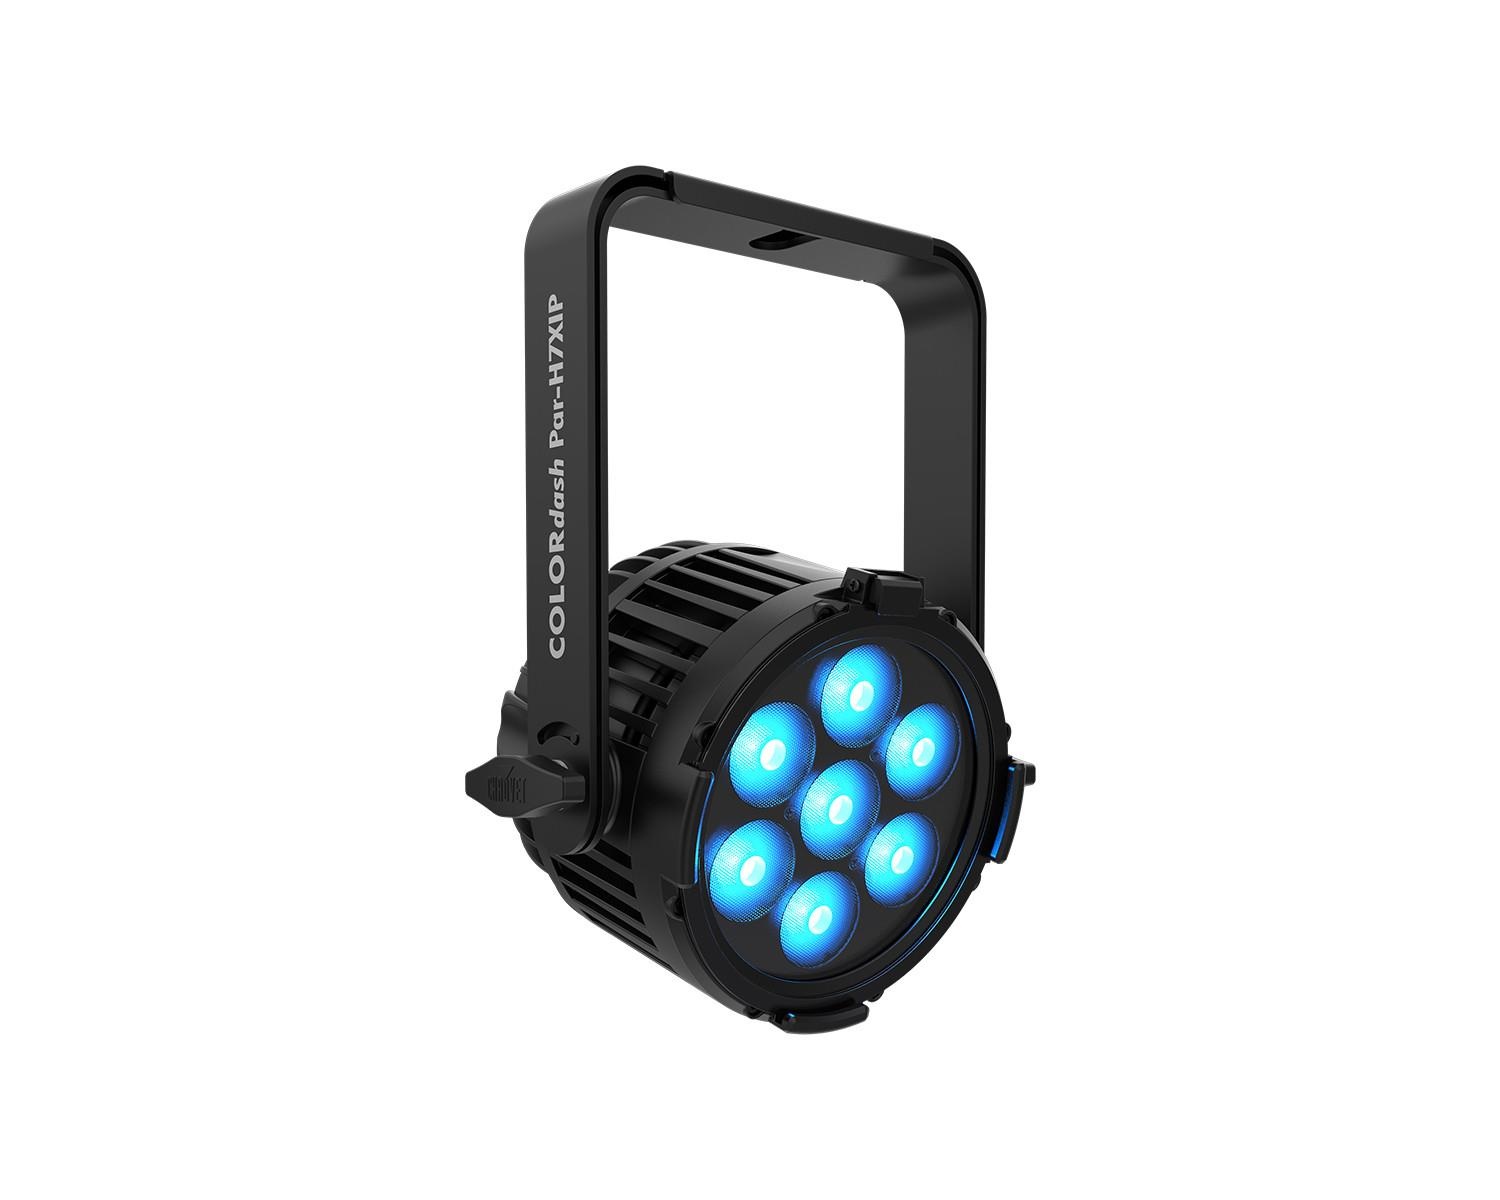
Chauvet Professional COLORdash PAR H7X IP RGBWA+UV 7x Hex-Color LED Wash (IP65 rated)
Brand: Chauvet Professional
Description: Chauvet Professional - COLORdash PAR H7X IP RGBWA+UV 7x Hex-Color LED PAR Wash IP65 In the rig or on the floor, live or on camera, indoor or out, the compact COLORdash PAR H7X IP RGBWAUV LED wash from Chauvet Professional which efficiently delivers a broad palette of subtle to saturated colors with beautiful precision, weighing in under 8 lbs while delivering over 2,600 lumens of output. Flawlessly smooth 16-bit fades with four selectable dimming curves. Flicker-free output with multiple PWM frequencies. Punch up a hot pink, mix a delicate pastel, pick a perfectly calibrated Kelvin colour temperature, or trigger intense strobe effects. With RDM to remotely choose its DMX personality and an OLED display to easily read its onboard menu, the COLORdash PAR H7X IP offers convenient operation and excellent performance as an IP65-rated all-weather die-cast workhorse at home in any environment. Features: Rugged RGBWA-UV LED wash for events where indoor/outdoor flexibility is needed At home in any weather conditions with IP rated power and DMX connections Adjustable PWM (Pulse Width Modulation) to avoid flickering on camera RDM (Remote Device Management) for added flexibility Selectable, smooth dimming curves for eliminate flicker and choppiness in fades Easy to read OLED display with password protection and touchscreen interface Advanced optics provide exceptional colour mixing and high efficiency Double-bracketed yoke with omega bracket doubles as floor stand Specifications: Optical Light Source: 7 LEDs (hex-colour RGBAW+UV) 84 W, (513 mA), 50,000hours life expectancy Colour Temperature (range): 2800 to 10,000 K Colour Temperature (at full): 11,477 K Beam Angle: 23° Field Angle: 37.9° Lumens: 2664 Illuminance (total): 583 lux @ 5 m Selectable PWM: 600, 1.2k, 2k, 4k, 6k, 25k Hz Dynamic Effects Dimmer: Electronic Shutter/Strobe: Electronic Strobe Rate: 0 to 20 Hz Standalone Colour Mixing: Yes Colour Temperature Presets: Yes Dim Modes: 4 Built-in Automated Programs: Yes Customizable Programs: No Connections Power Connection: Edison (Local) plug to Seetronic Powercon IP65 Power Output: Seetronic Powercon IP65 Data Connectors: 3- and 5-pin XLR, 3- and 5-pin IP65 XLR Cable Length (power): 5 ft (1.5 m) Control Control Protocol: DMX, RDM DMX Channels: 6ch ,8ch ,9ch ,13ch, or 14ch Modes/Personalities: 5 personalities (6ch ,8ch ,9ch ,13ch, or 14ch) Electrical Input Voltage: 100 to 240 VAC, 50/60 Hz (auto-ranging) Power Linking: 19 units @ 120 V; 34 units @ 208 V; 37 units @ 230V Power and Current: 71 W, .604 A @ 120 V, 60 Hz Power and Current: 69 W, .352 A @ 208 V, 60 Hz Power and Current: 68 W, .318 A @ 230 V, 50 Hz Certifications / Qualifications CE, MET, FCC, UKCA IP Rating: IP65, temporary outdoor/wet use Temperature (Ambient): -4 °F to 113 °F (-20 °C to 45 °C) Physical & Dimensions Dimensions: 6.7 x 9.6 x 9.8 in (170 x 243.4 x 248.1 mm) Weight: 7.4 lbs (3.4 kg) Exterior Colour: Black Housing Material: Aluminium alloy, Aluminium die-cast
Category: Arts & Entertainment > Party & Celebration > Special Effects > Special Effects Lighting > LED Lights